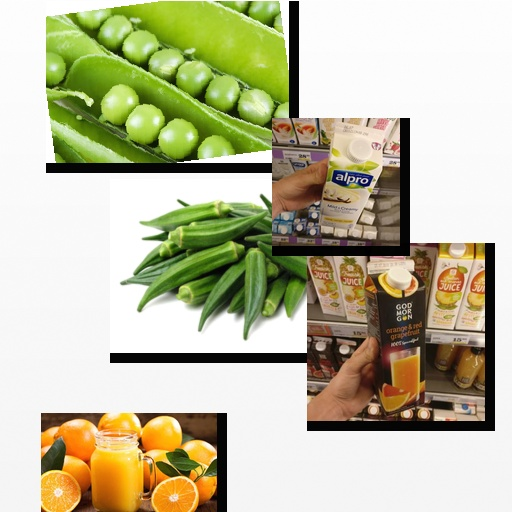
Food items: vanilla_soy_yogurt, orange_red_grapefruit_juice, orange, okra, peas